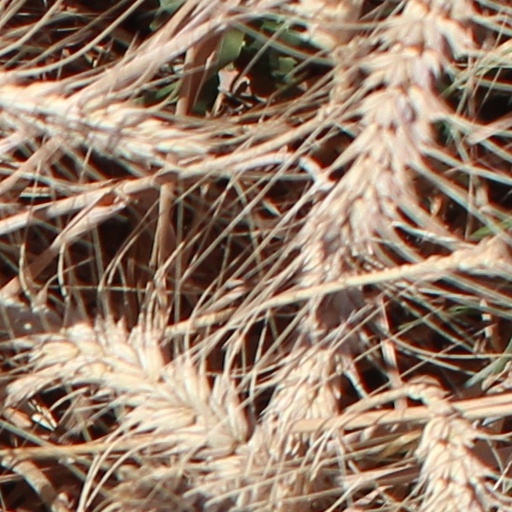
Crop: wheat